Treaty of Amiens

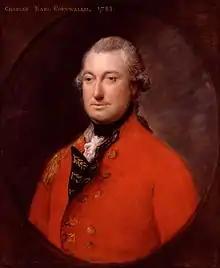
Charles Cornwallis, portraited by Thomas Gainsborough 1783

In January 1802, Napoleon travelled to Lyon to accept the presidency of the Italian Republic, a nominally-independent client republic that covered northern Italy and had been established in 1797. That act violated the Treaty of Lunéville, in which Bonaparte agreed to guarantee the independence of the Italian and other client republics. He also continued to support French General Pierre Augereau's reactionary "coup d'état" of 18 September 1801 in the Batavian Republic and its new constitution that was ratified by a sham election and brought the republic into closer alignment with its dominant partner.